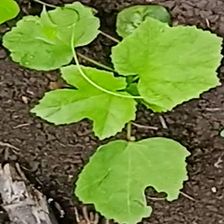
Weed species: Little_Mallow(Malva parviflora)